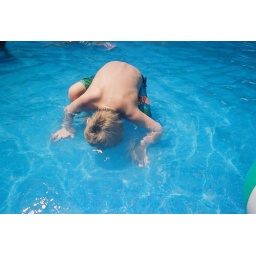
Jacob putting his face in the water